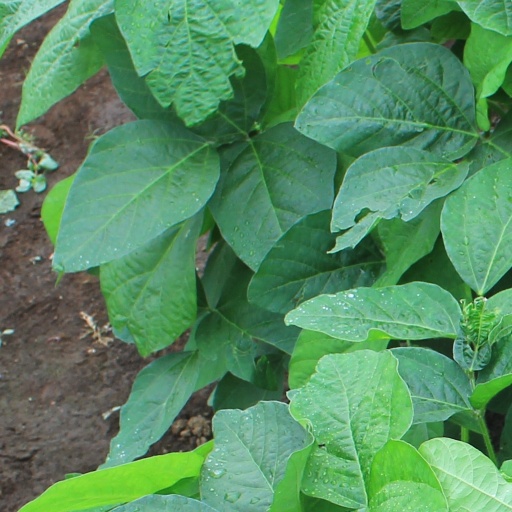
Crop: soybean